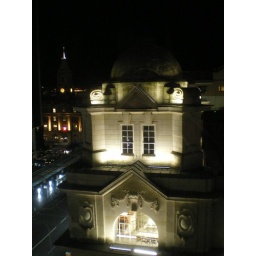
View from my room in Auckland the Viaduct Harbour, and the bus terminal (the white building), and the ferry building